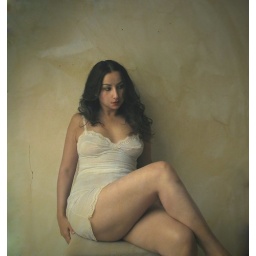
woman sitting against a wall